Dental floss

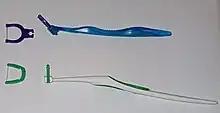
left: floss molded in disposable prongs, top: 135° handle, bottom: 90° handle

Specialized plastic wands, or floss picks, have been produced to hold the floss. These may be attached to or separate from a floss dispenser. While wands do not pinch fingers like regular floss can, using a wand may be awkward and can also make it difficult to floss at all the angles possible with regular floss. These types of flossers also run the risk of missing the area under the gum line that needs to be flossed. On the other hand, the enhanced reach of a wand can make flossing the back teeth easier.